Beyond the Limits

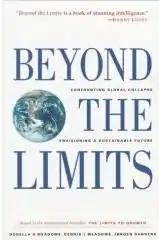
First edition cover

Beyond the Limits is a 1992 book continuing the modeling of the consequences of a rapidly growing global population that was started in the 1972 report "Limits to Growth". Donella Meadows, Dennis Meadows, and Jørgen Randers are the authors and all were involved in the original Club of Rome study as well. "Beyond the Limits" (Chelsea Green Publishing Company) and Earthscan addressed many of the criticisms of the "Limits to Growth" book, but still has caused controversy and mixed reactions.